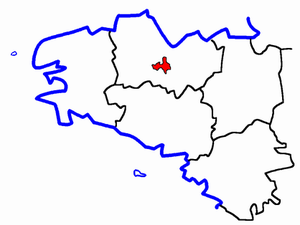
Le canton de Plœuc-sur-Lié est une ancienne division administrative française, située dans le département des Côtes-d'Armor et la région Bretagne.